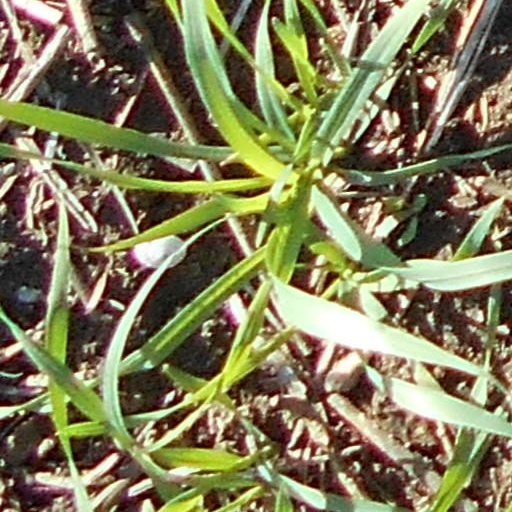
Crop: wheat